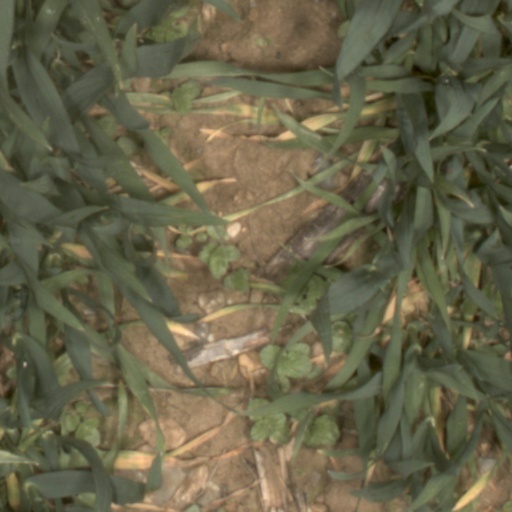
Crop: wheat